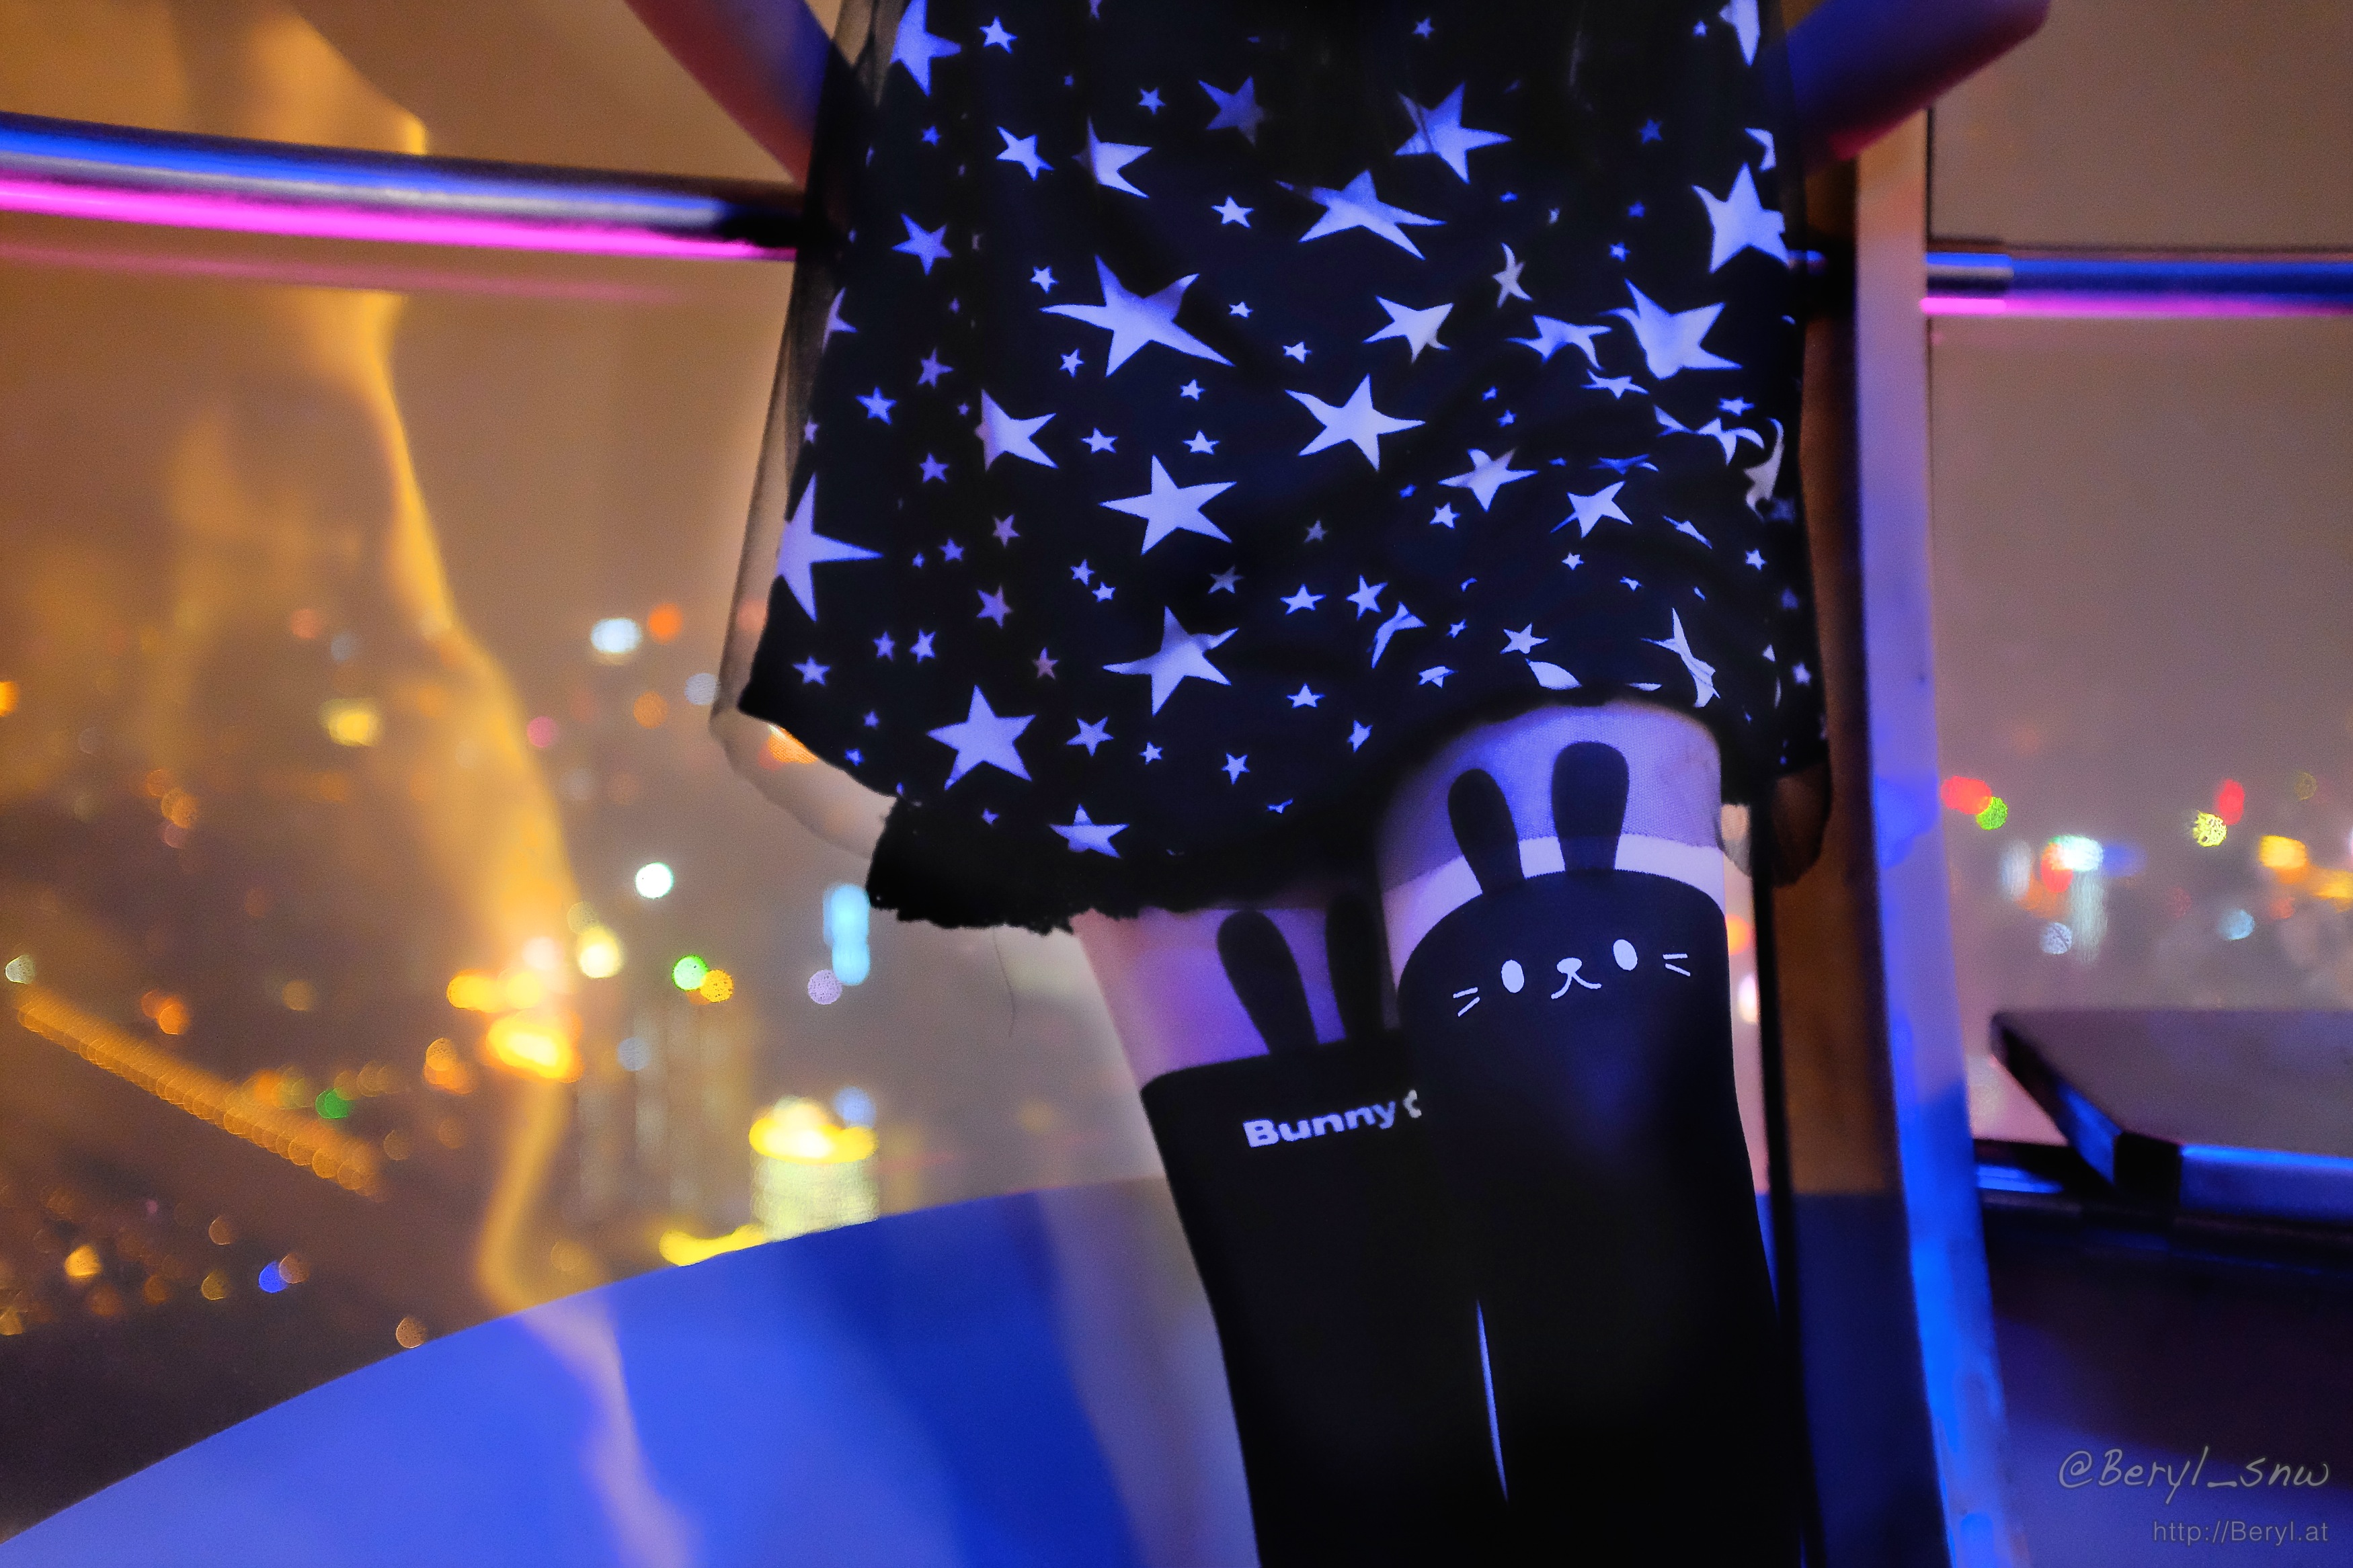
light, girl, night, city, peak, cute, urban, asian, fujifilm, leg, evening, chinese, high, tattoo, color, blue, stage, design, 35mm, stars, legs, tall, canton, f2, socks, tights, pantyhose, knee, kneehigh, mirrorless, bunny, x100s, highiso, noflash, cantontower, disco, nightclub